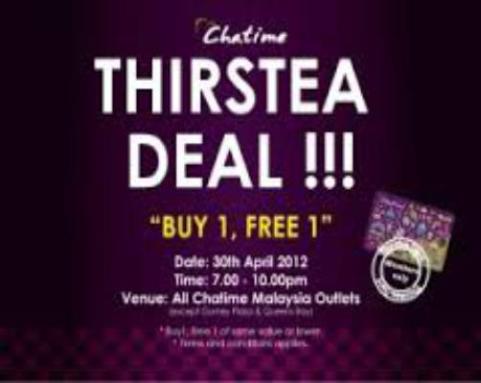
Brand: chatime
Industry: Food